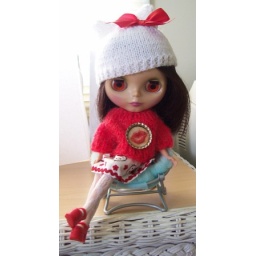
Sweater and pin from Andrea in Artsymama's swap. Hello Kitty dress and hat and MJ's from TIB friends. Blythe dressing room tights.